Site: brandenburg
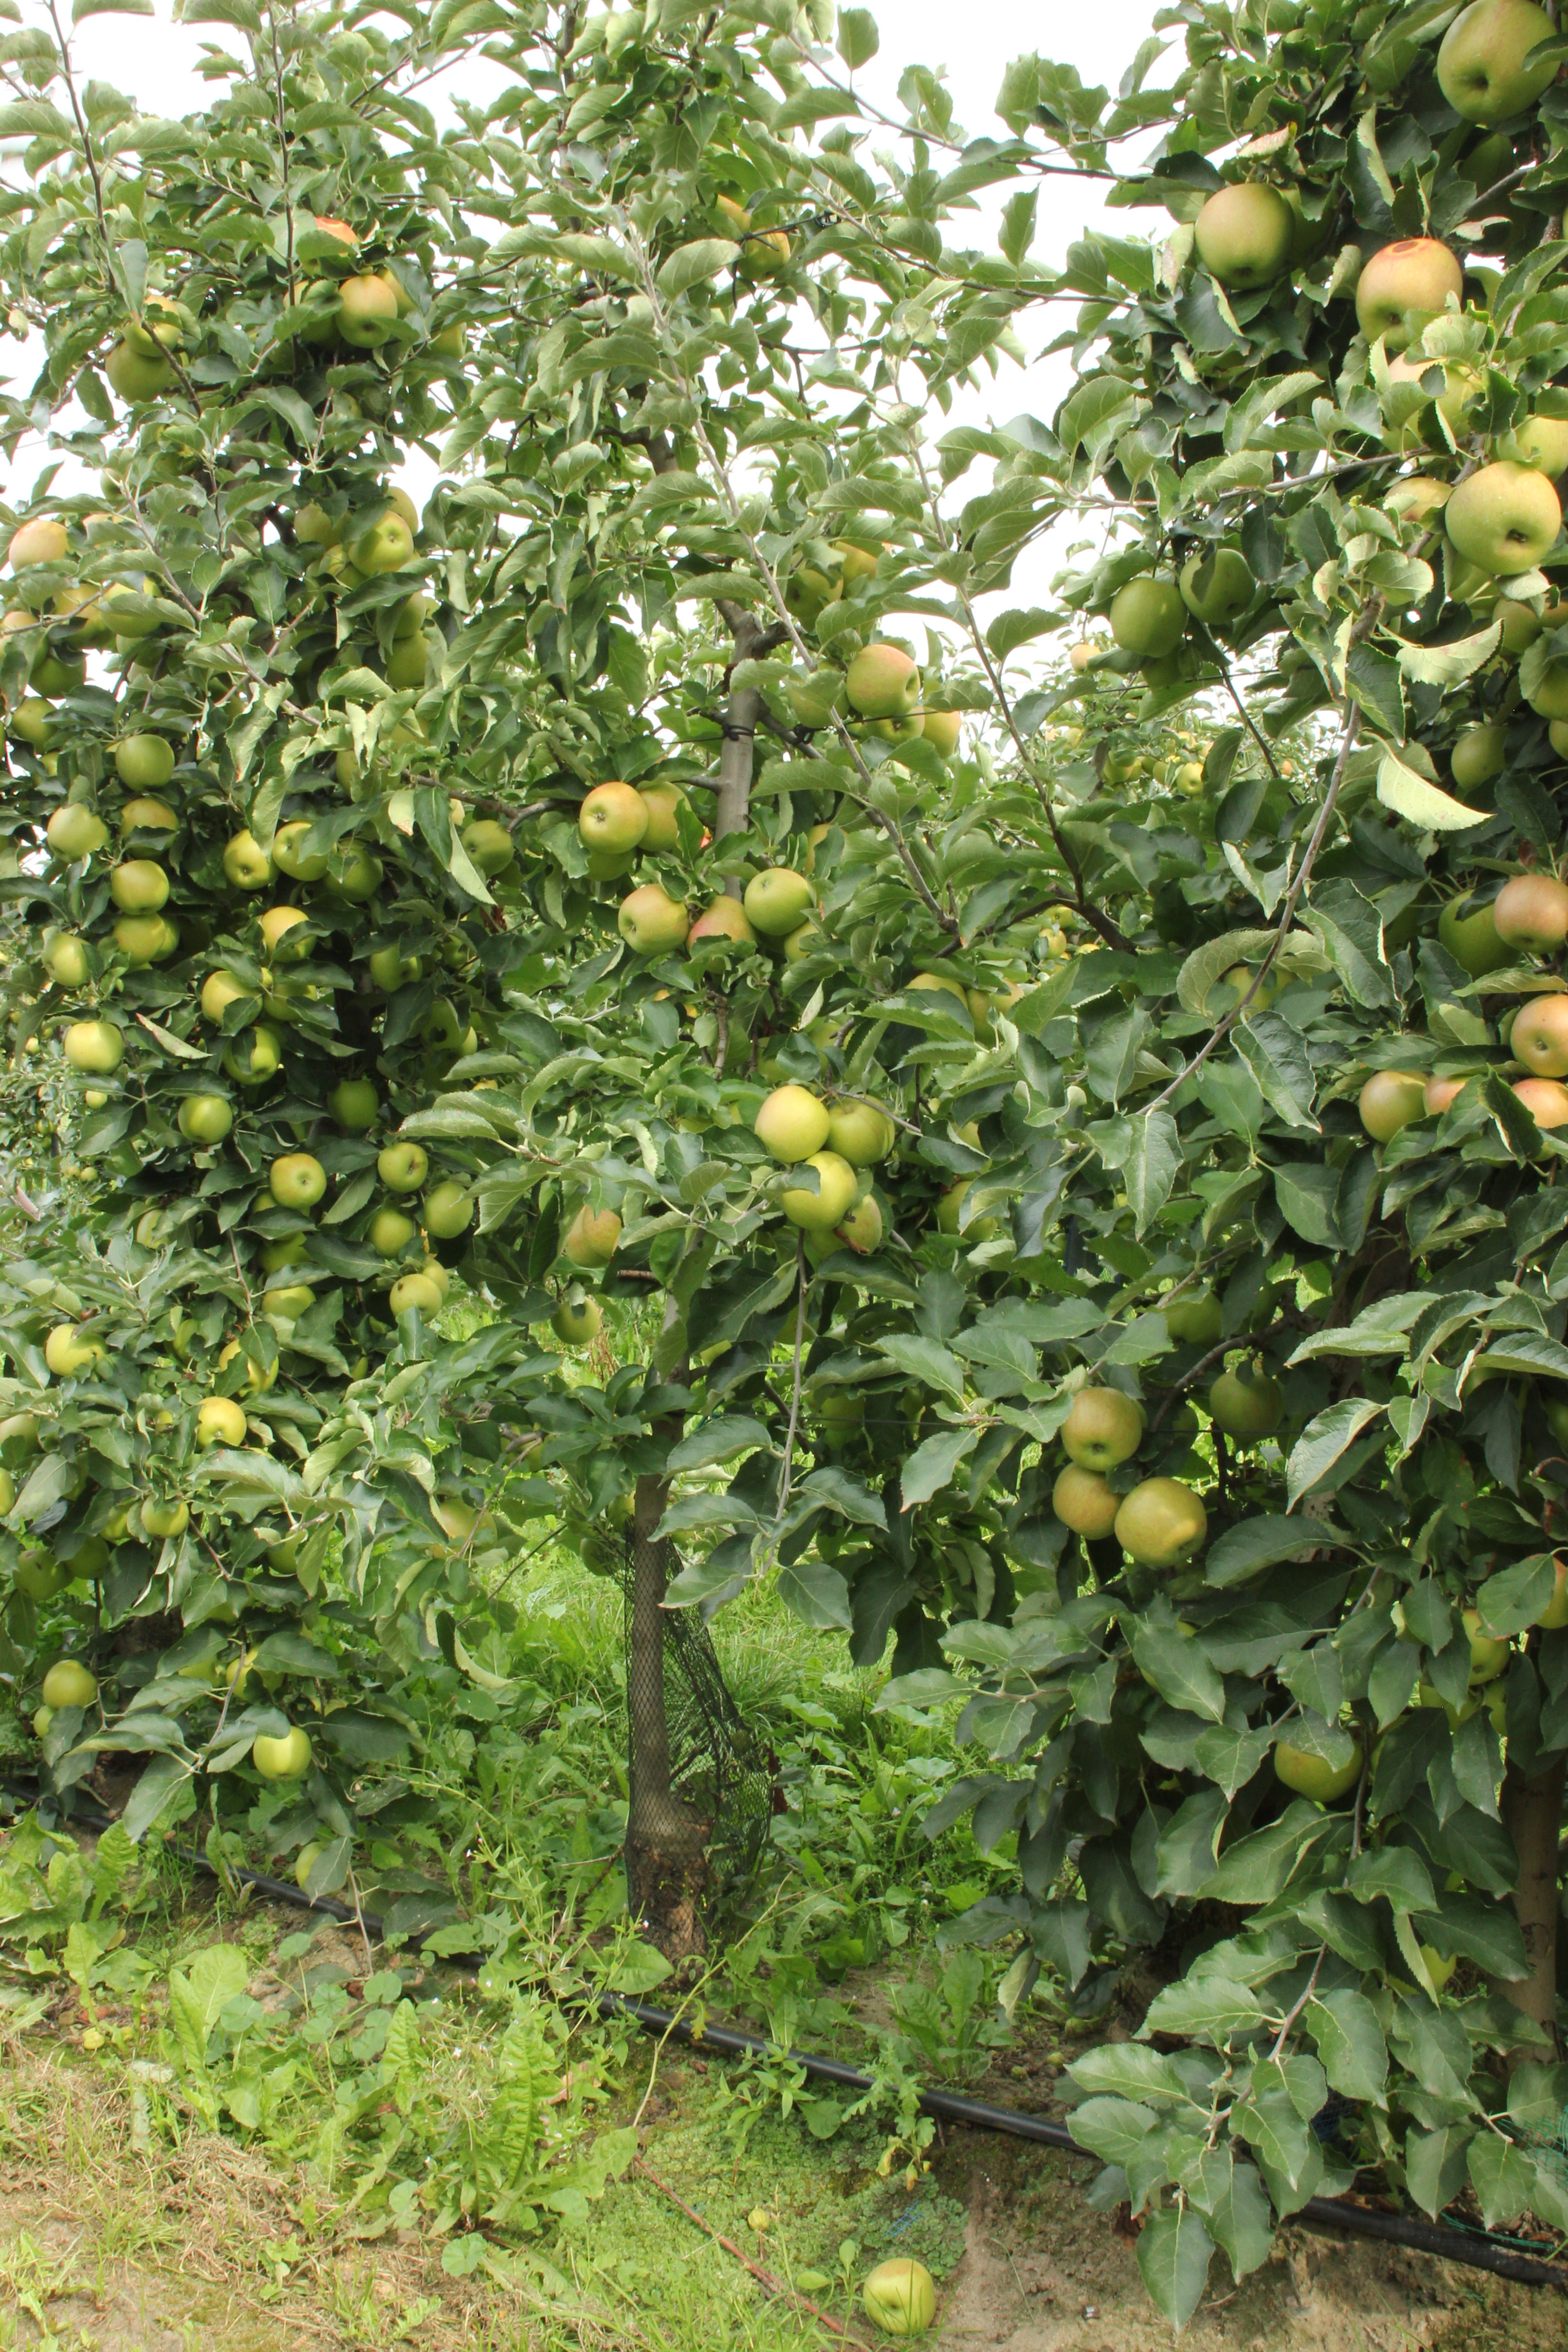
Growth stage (BBCH 87): Maturity of fruit and seed